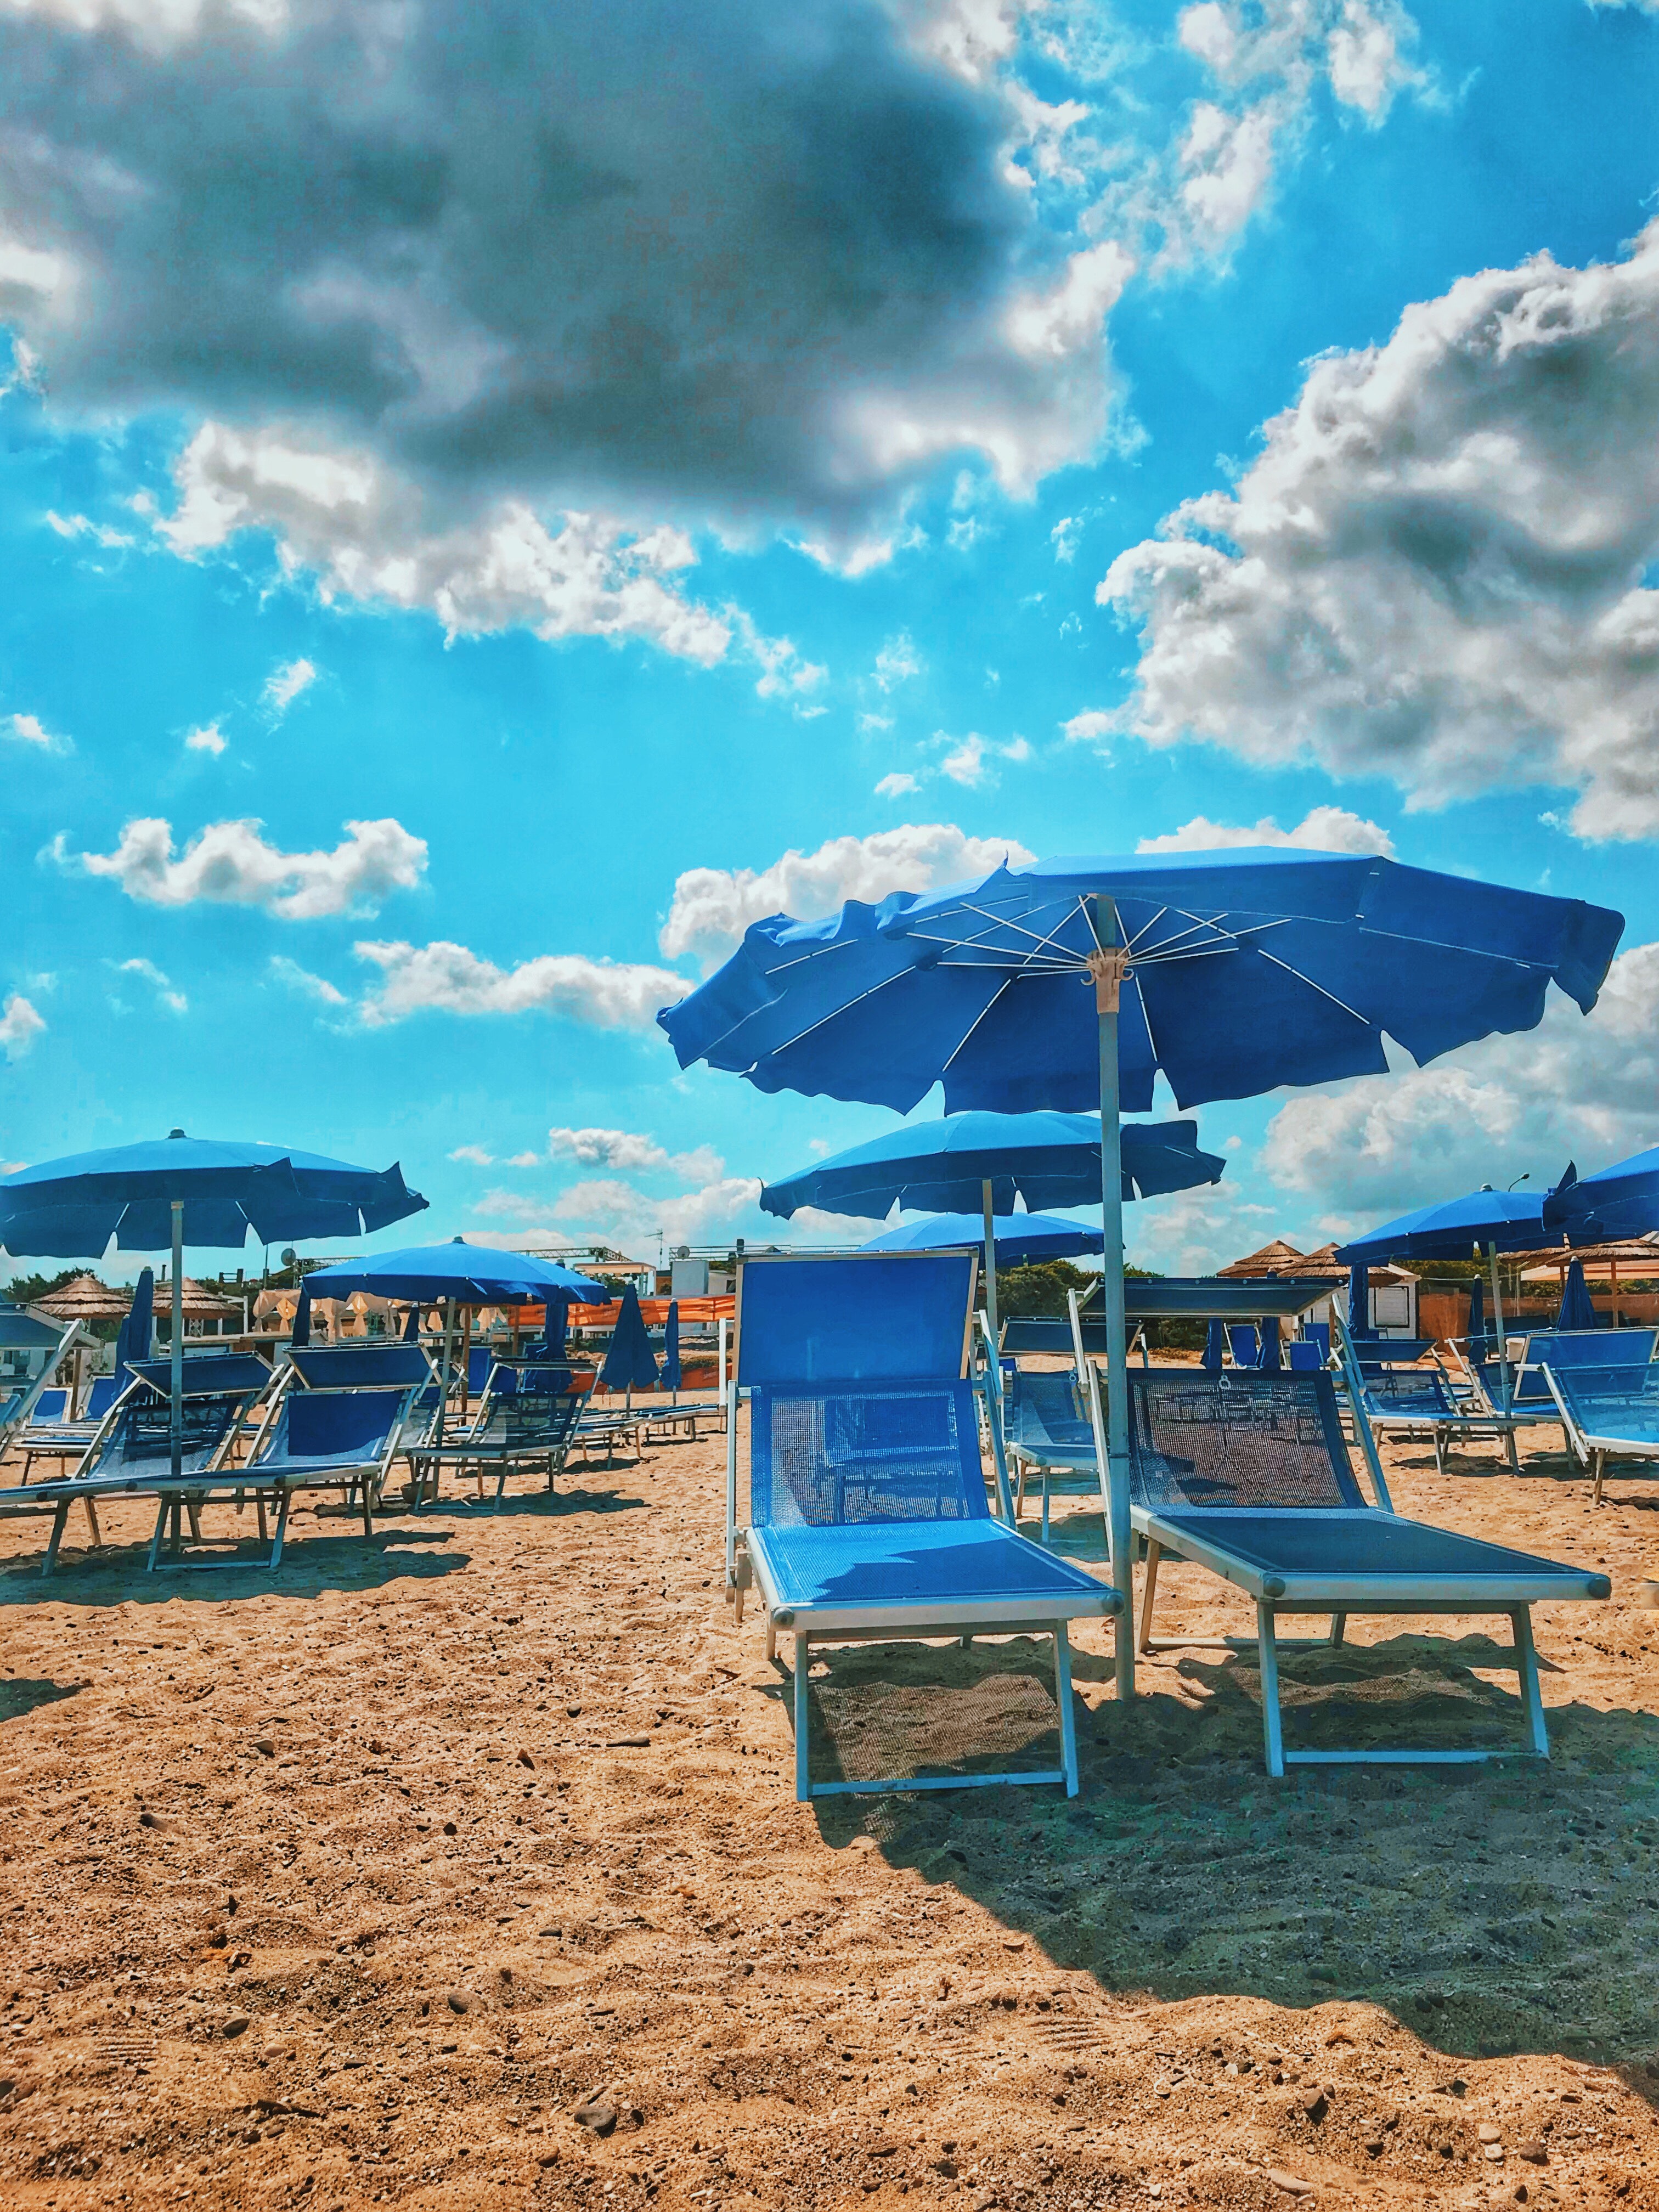
sky, beach, blue, sand, cloud, vacation, sea, turquoise, summer, umbrella, ocean, water, tourism, coast, shore, horizon, travel, fashion accessory, soil, shade, leisure, tropics, vehicle, meteorological phenomenon, resort